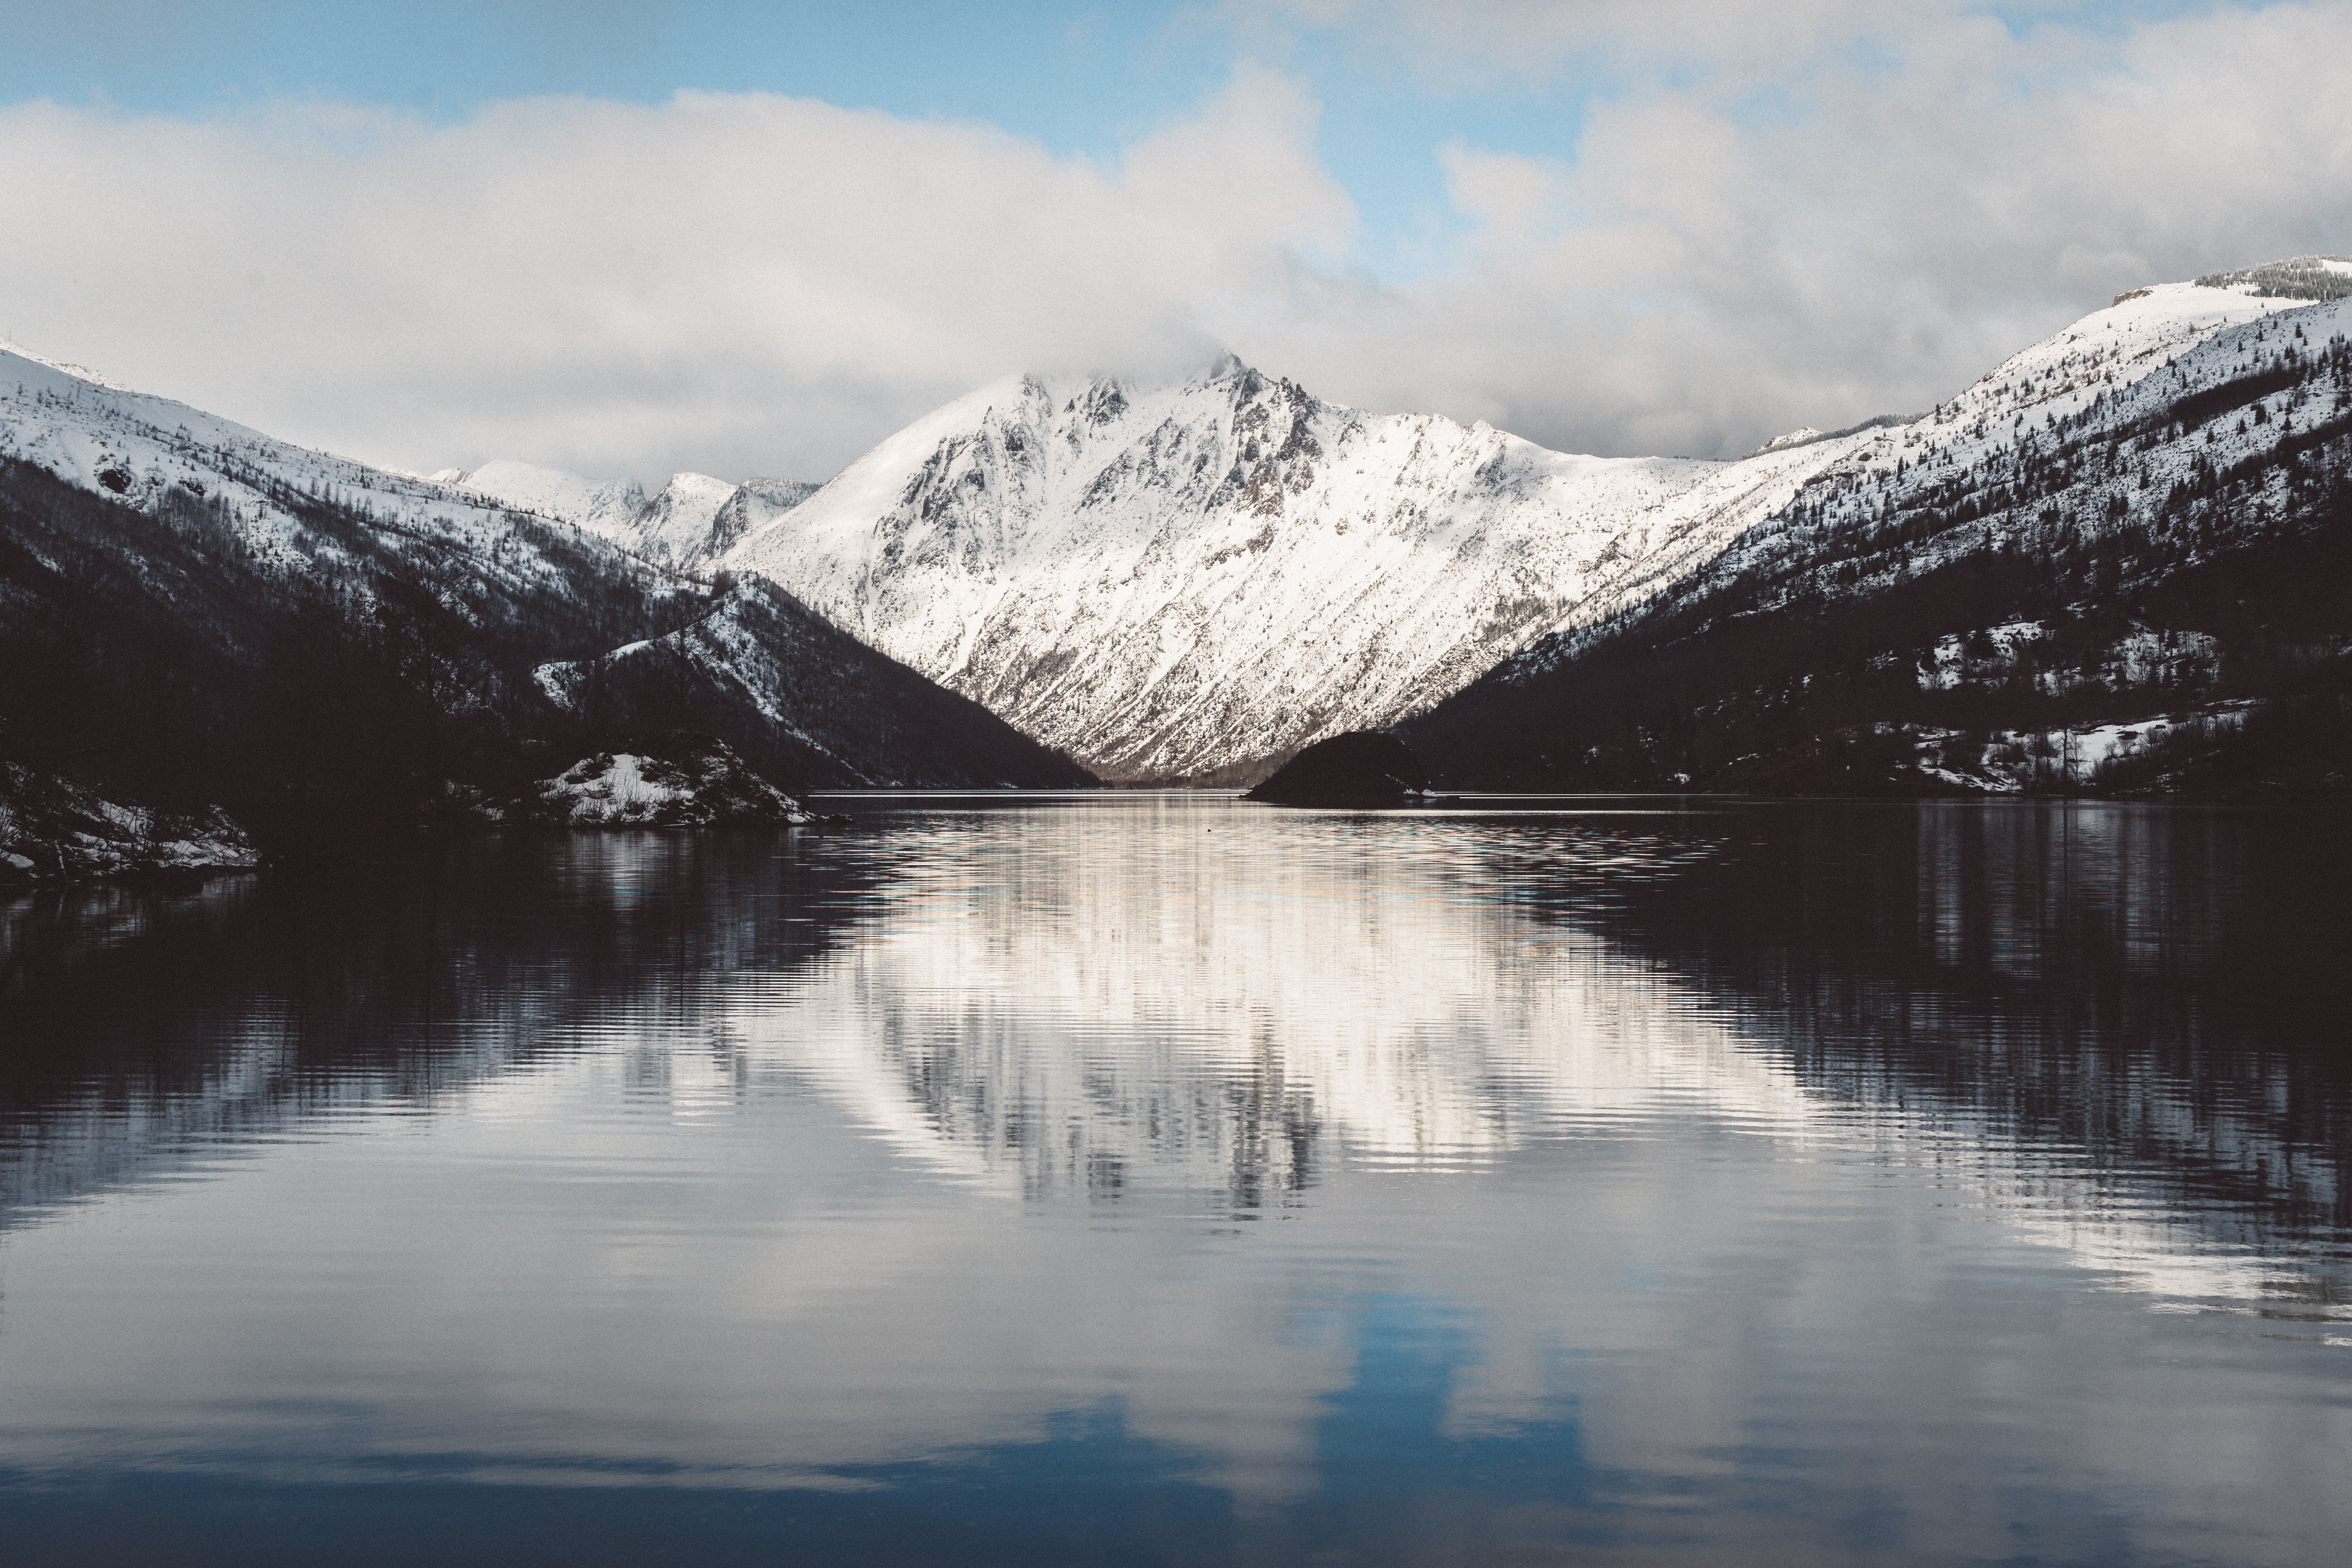
landscape, water, nature, mountain, snow, winter, cloud, lake, river, mountain range, ice, reflection, weather, fjord, reservoir, season, alps, loch, landform, geographical feature, atmospheric phenomenon, mountainous landforms, glacial landform